Lenin Peak

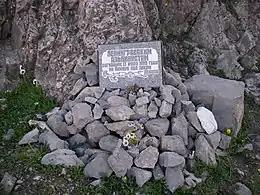
Memorial to the victims of the avalanche of 1990

An avalanche triggered by an earthquake killed 43 climbers in 1990.